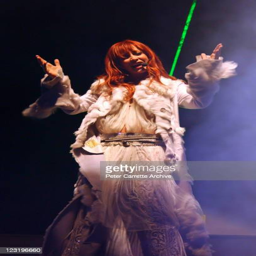
pop artist performing live on stage during her concert